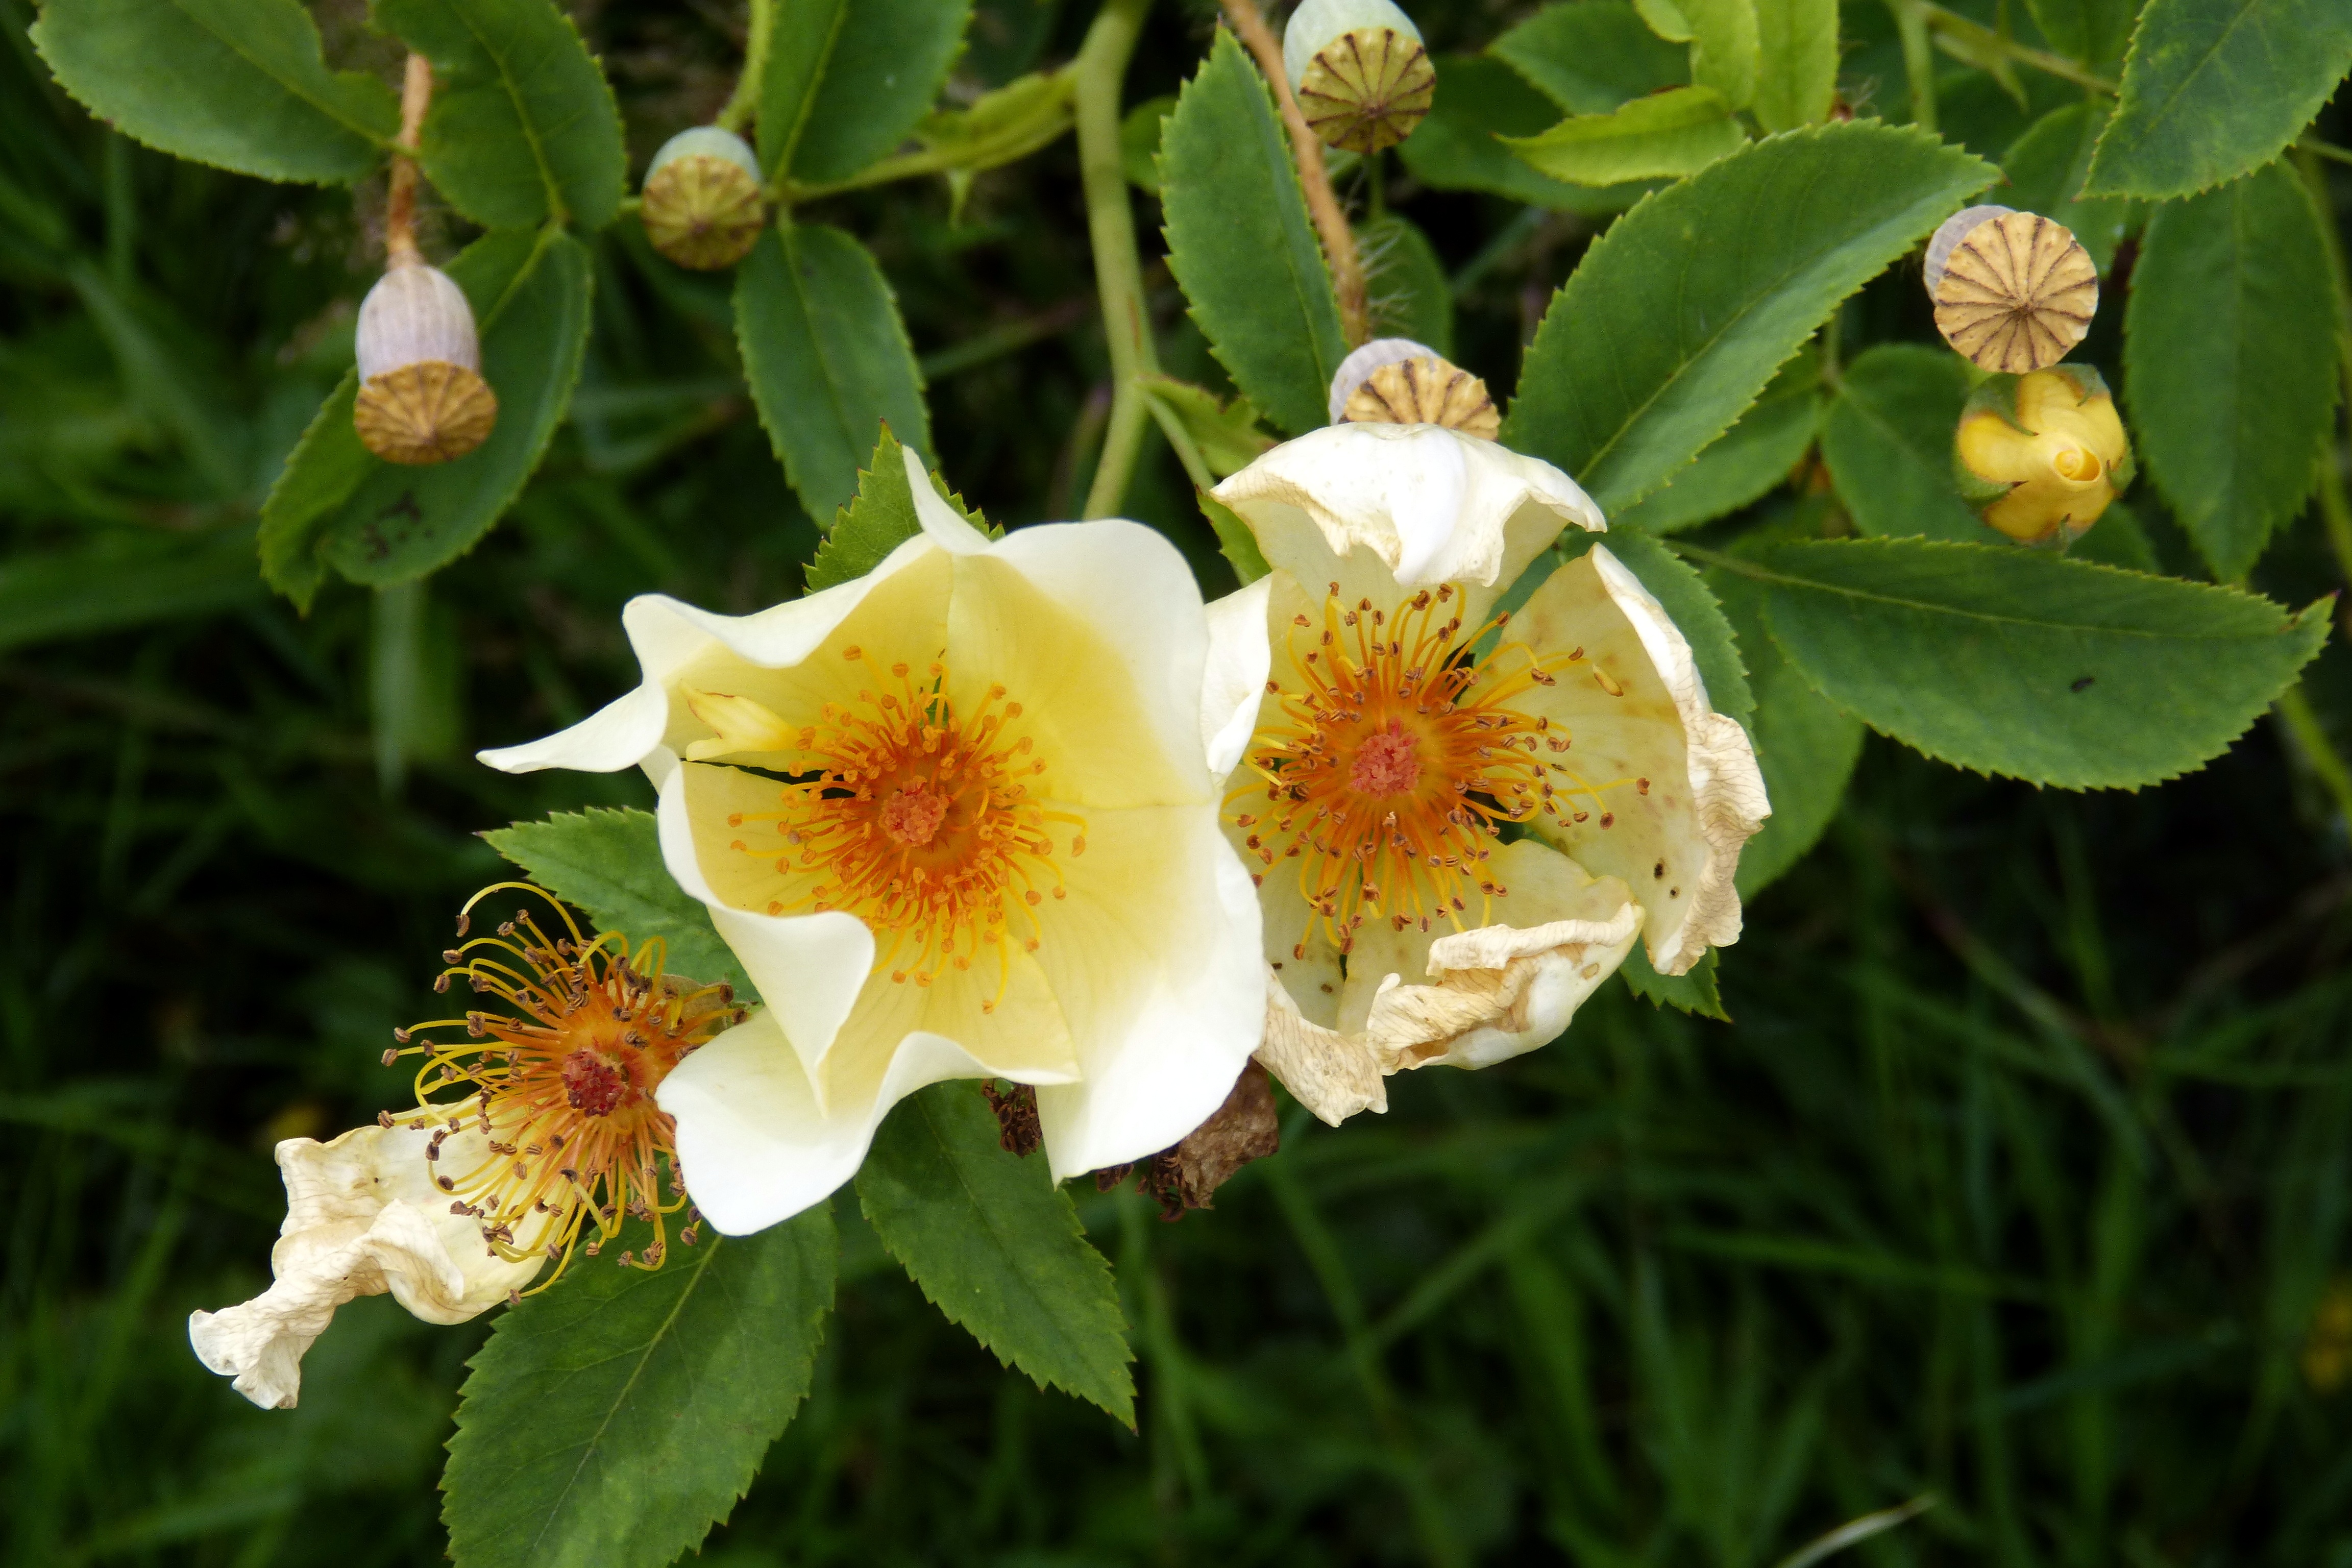
nature, blossom, plant, flower, bloom, rose, produce, botany, flora, wildflower, flowers, shrub, beauty, macro photography, flowering plant, land plant, golden wings